Raid: Shadow Legends

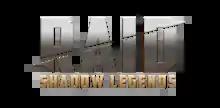

Raid: Shadow Legends is a mobile role-playing video game developed and published by Israeli game developer Plarium Games, now a subsidiary of the gambling machine manufacturer Aristocrat Leisure. A port to PC was released on January 21, 2020. It received mixed reviews from critics.